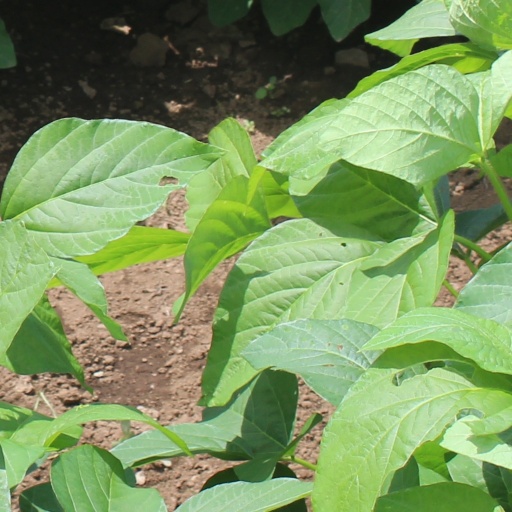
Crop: soybean